Virginijus Šeškus

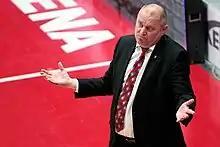
Šeškus as the head coach of Lietuvos rytas in 2015

Virginijus Šeškus (born February 8, 1967) is a Lithuanian professional basketball coach. He was previously the head coach of M Basket Mažeikiai of the Lithuanian Basketball League (LKL).